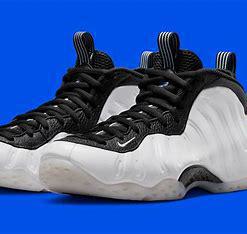
Brand: Nike
Model: Air Foamposite One